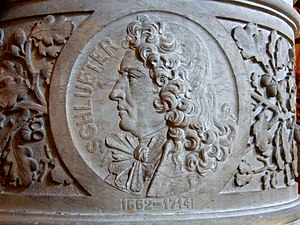
Andreas Schlüter
Andreas Schlüter på rådhuset i Hamborg.
Andreas Schlüter var en tysk billedhugger og arkitekt.